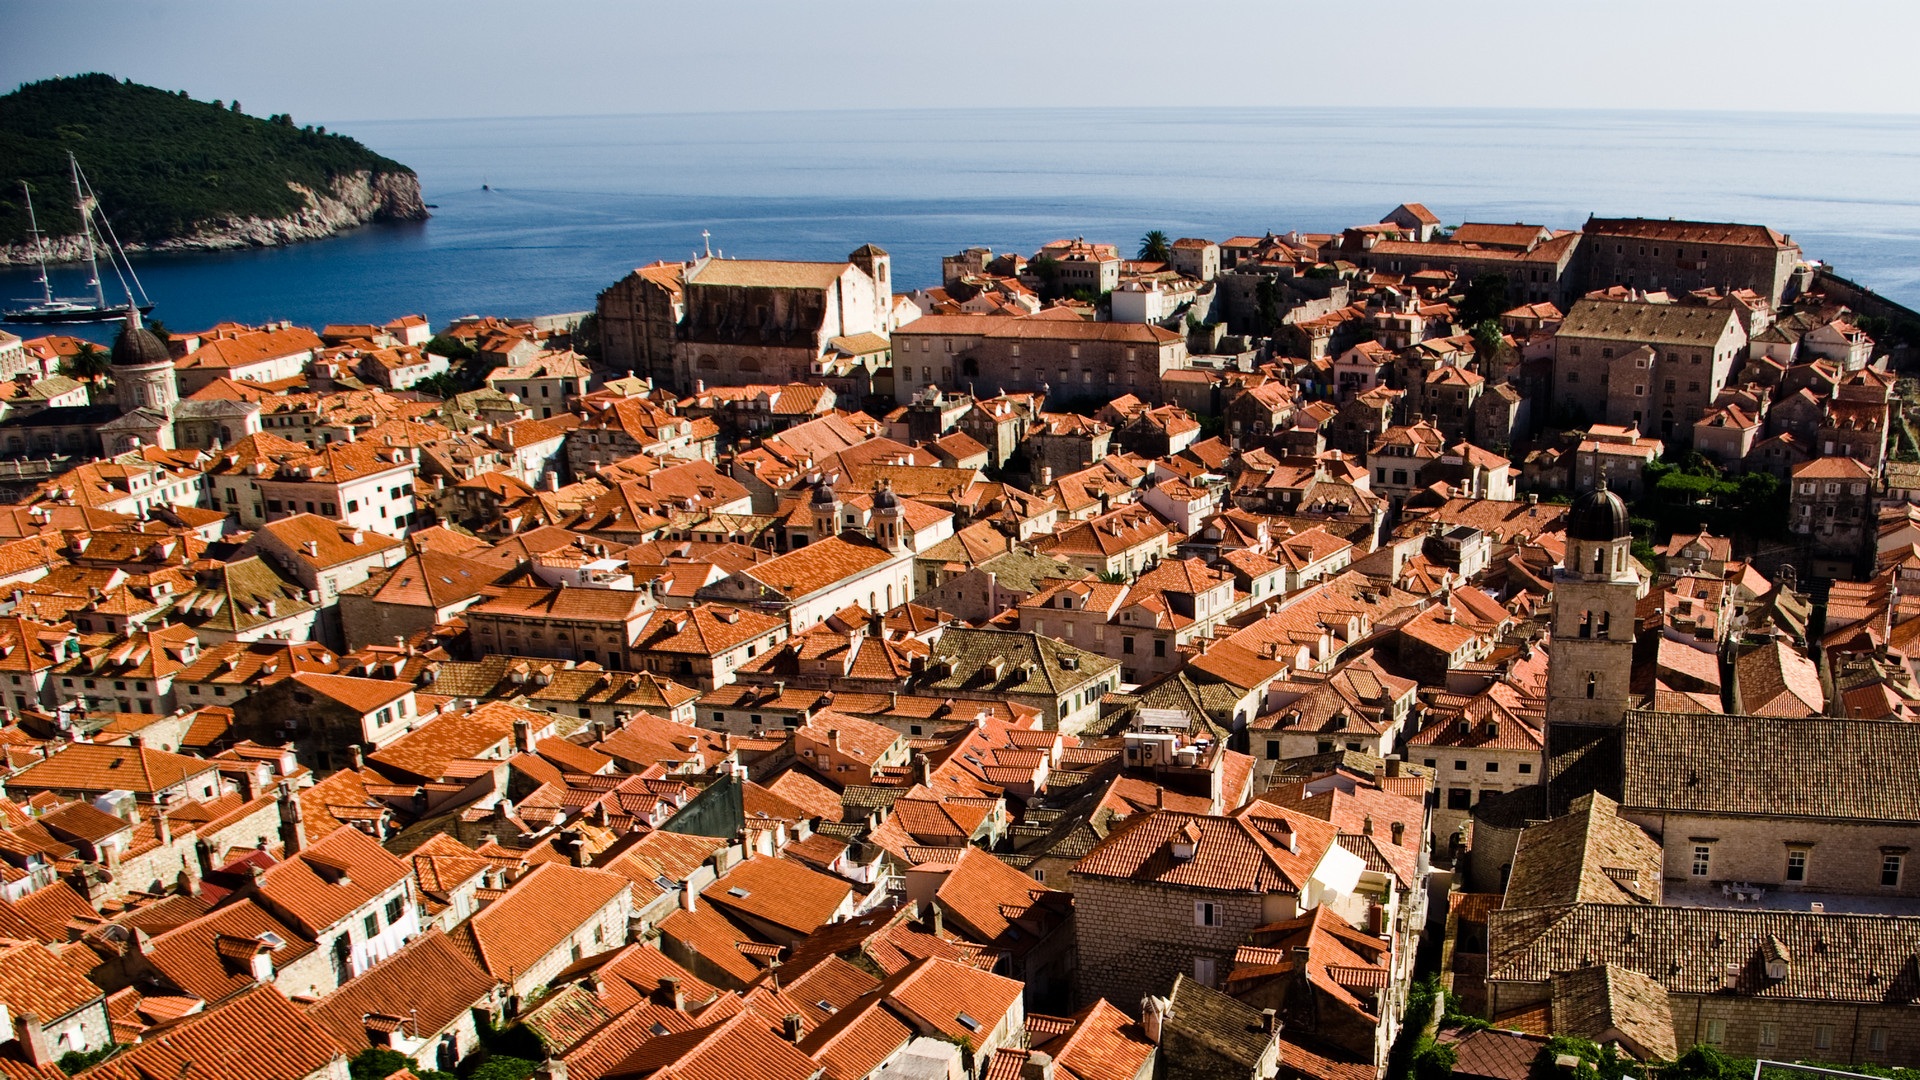
sea, architecture, town, city, ship, cityscape, europe, tower, island, tourism, balkans, croatia, buildings, dubrovnik, unesco, roofs, adriatic, dalmatia, aerial photography, residential area, orange roofs, brown roofs, human settlement